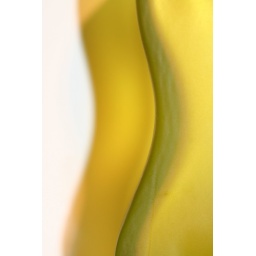
Yellow bottle with two spotlights shining on it in front of a white background.